Arab rule in Georgia

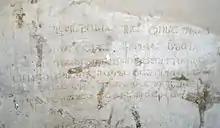
A contemporary Georgian inscription at Ateni Sioni Church mentioning the sack of Tbilisi and the downfall of its emir.

Around 730, two factors led to a change in Umayyad policy towards Georgia. First, in that year, the Khazars managed to invade Northwestern Iran and went all the way to Mosul before being defeated. The tributary buffer states of the Caucasus had not been able to prevent that invasion. Furthermore, local Christian rulers, such as Guaram III of Iberia still kept contact with Byzantium and hoped for its intervention. The Empire however was weak and Arab raids could reach Constantinople, making the Byzantines less of a menace than the Khazars. In 732–733, caliph Hisham ibn Abd al-Malik appointed Marwan ibn Muhammad governor of Armenia and Azerbaijan, with the task of waging war against the Khazars and subduing Georgia.